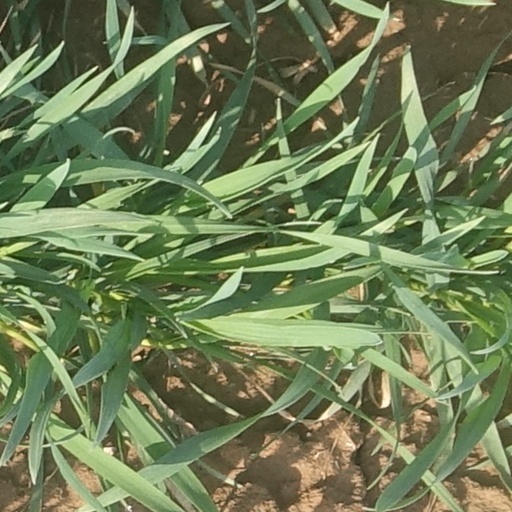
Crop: wheat